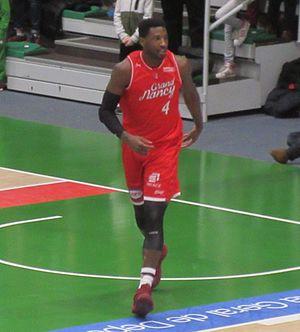
Dario Hunt avec le maillot de Nancy
Dario Hunt, né le 2 mai 1989 à Tampa en Floride, est un joueur américain de basket-ball. Il évolue aux postes d'ailier fort et de pivot.